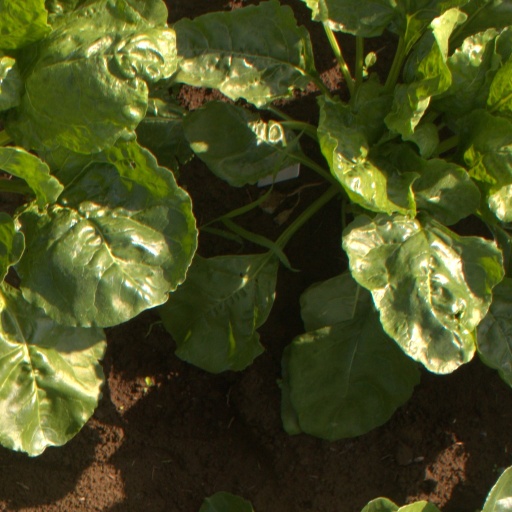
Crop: sugar beet